Louis Curtiss Studio Building

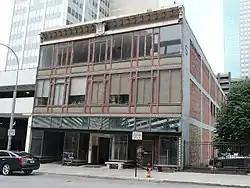

The Louis Curtiss Studio Building is a three-story building in Kansas City, Missouri listed on the National Register of Historic Places.